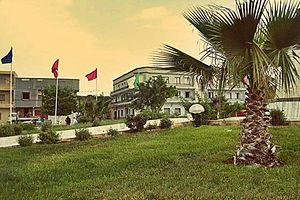
Rond point principal El Bayadh centre ville La grande rue
Pour les autres communes, voir Liste des communes d'Algérie.